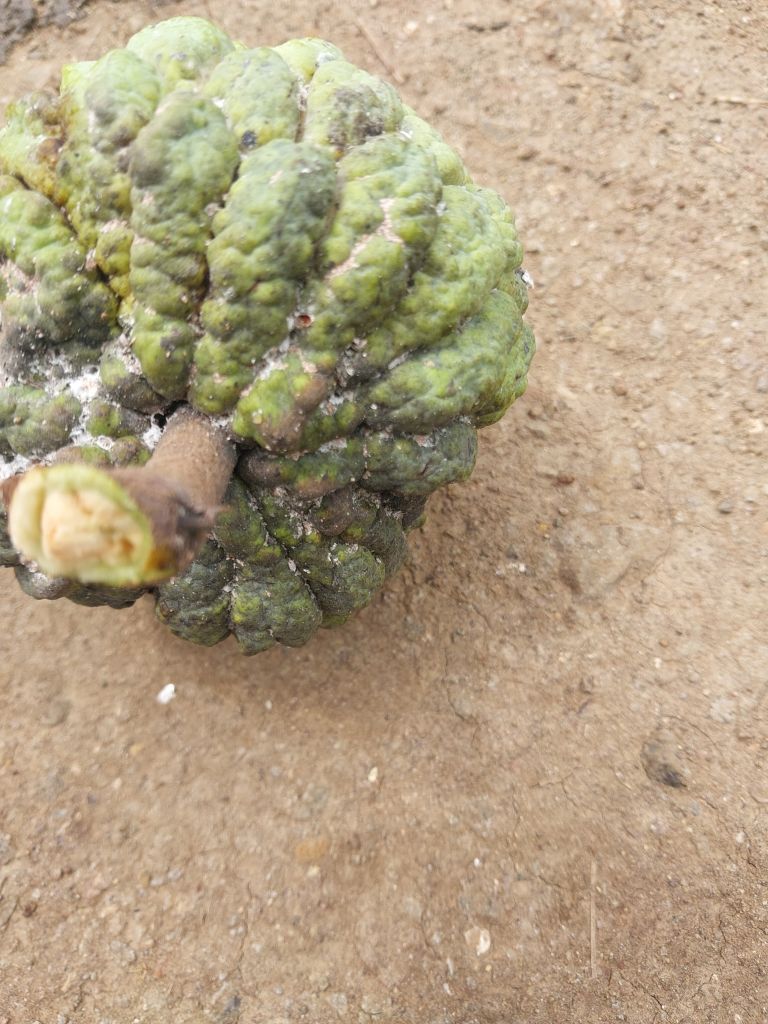
Disease label: Blank Canker